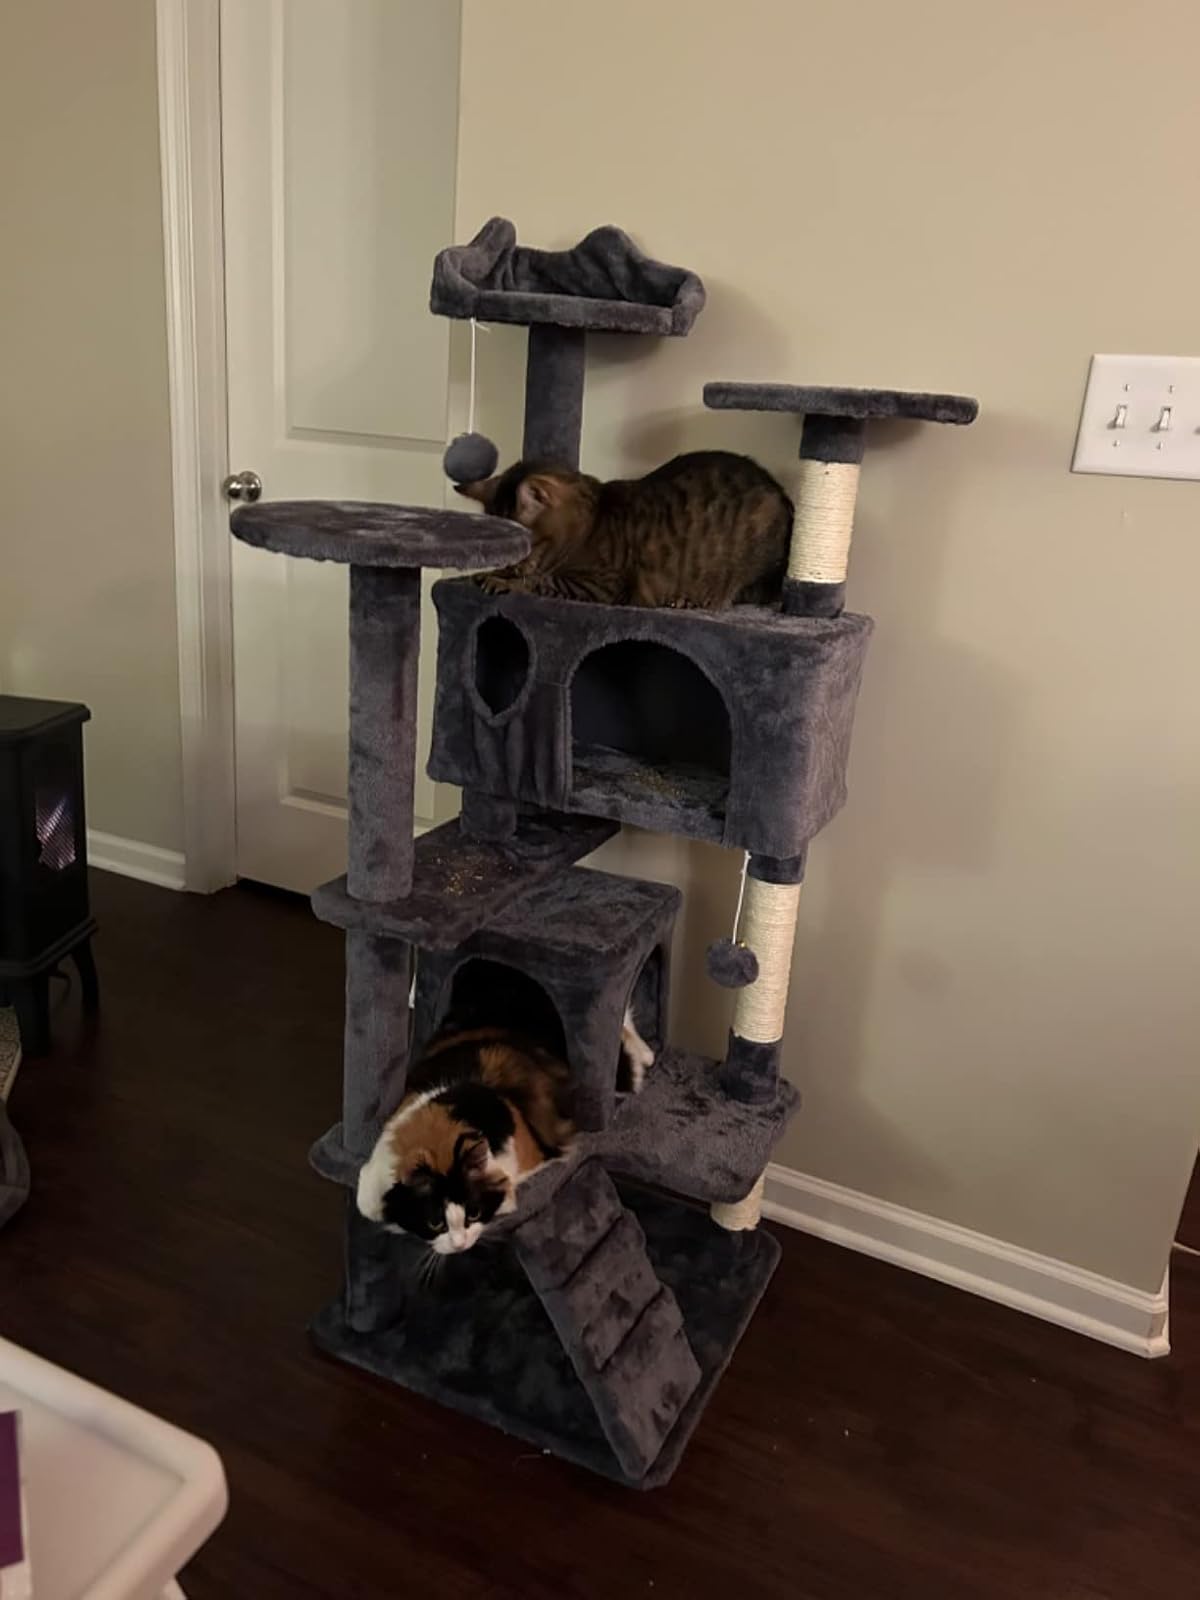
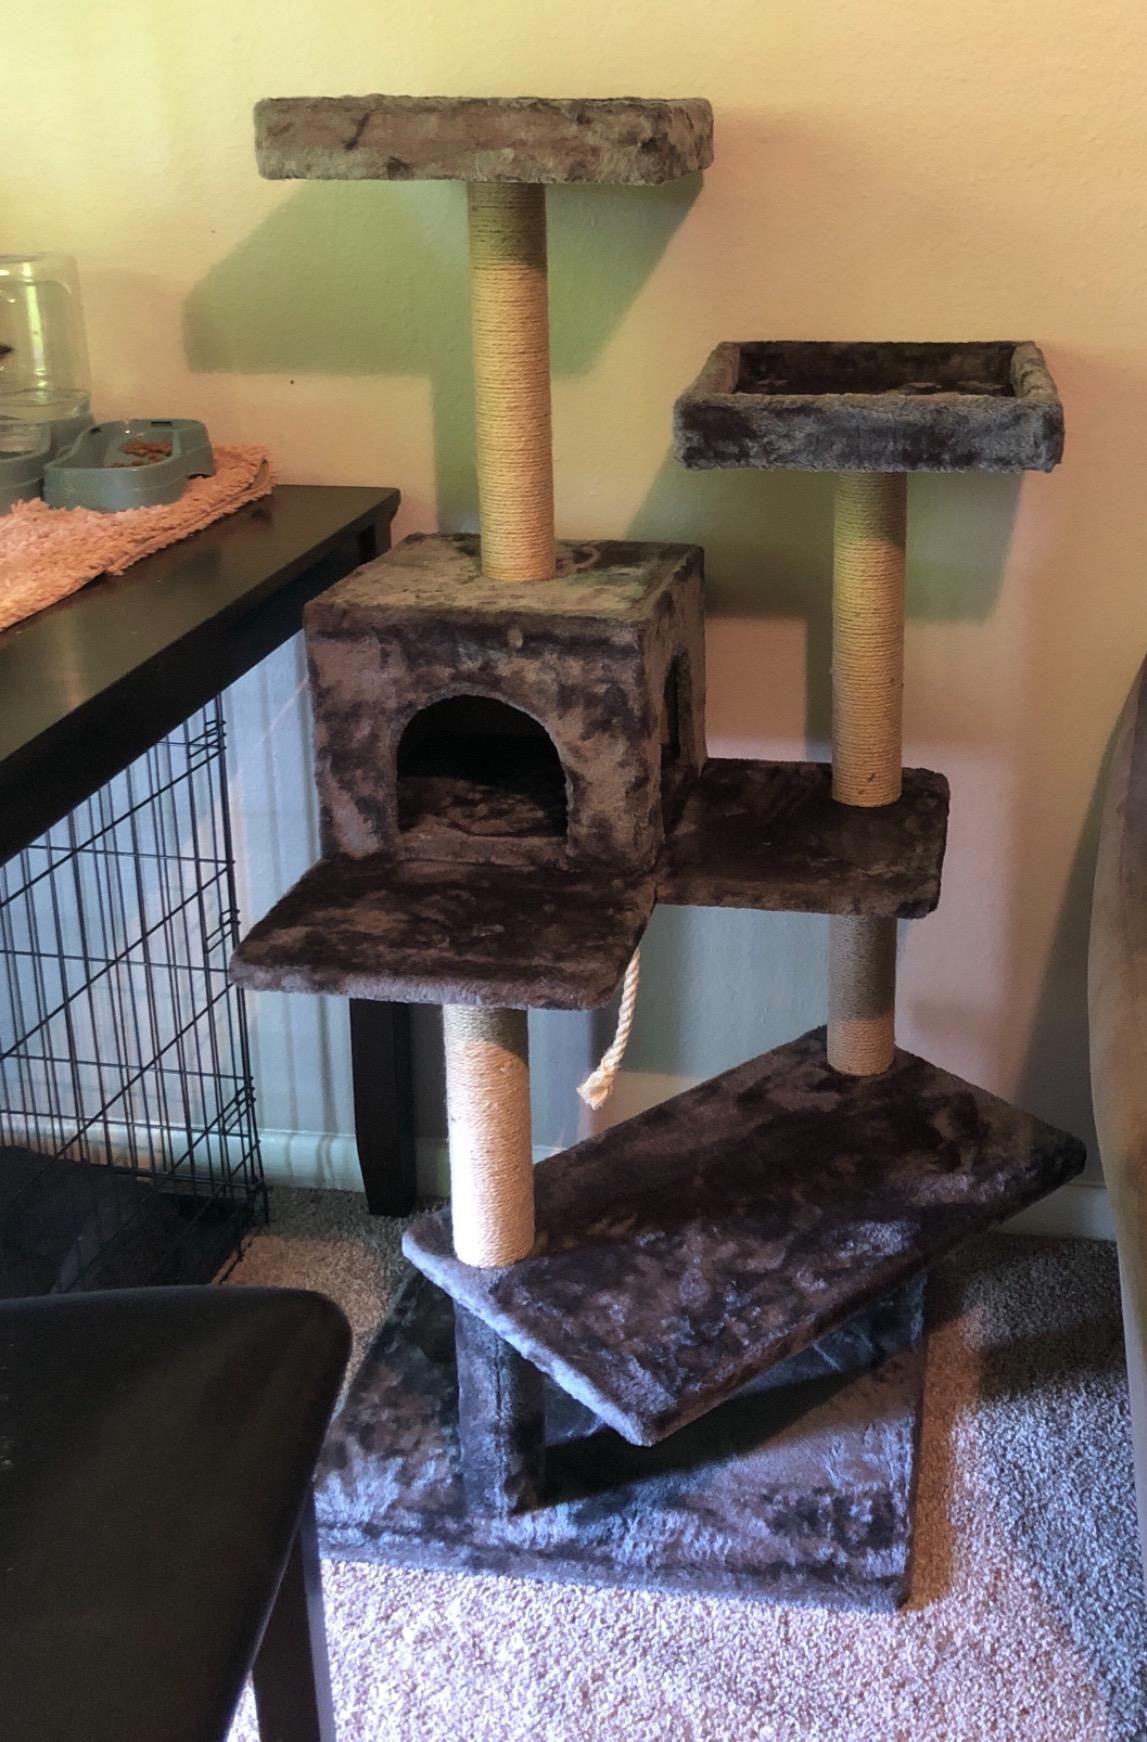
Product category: items_cat tree
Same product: no